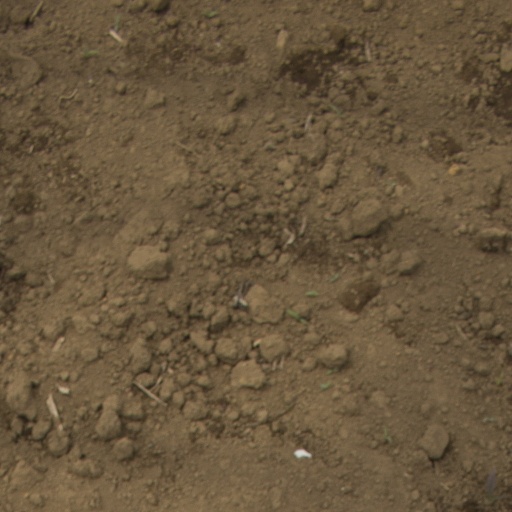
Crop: Jerusalem artichoke